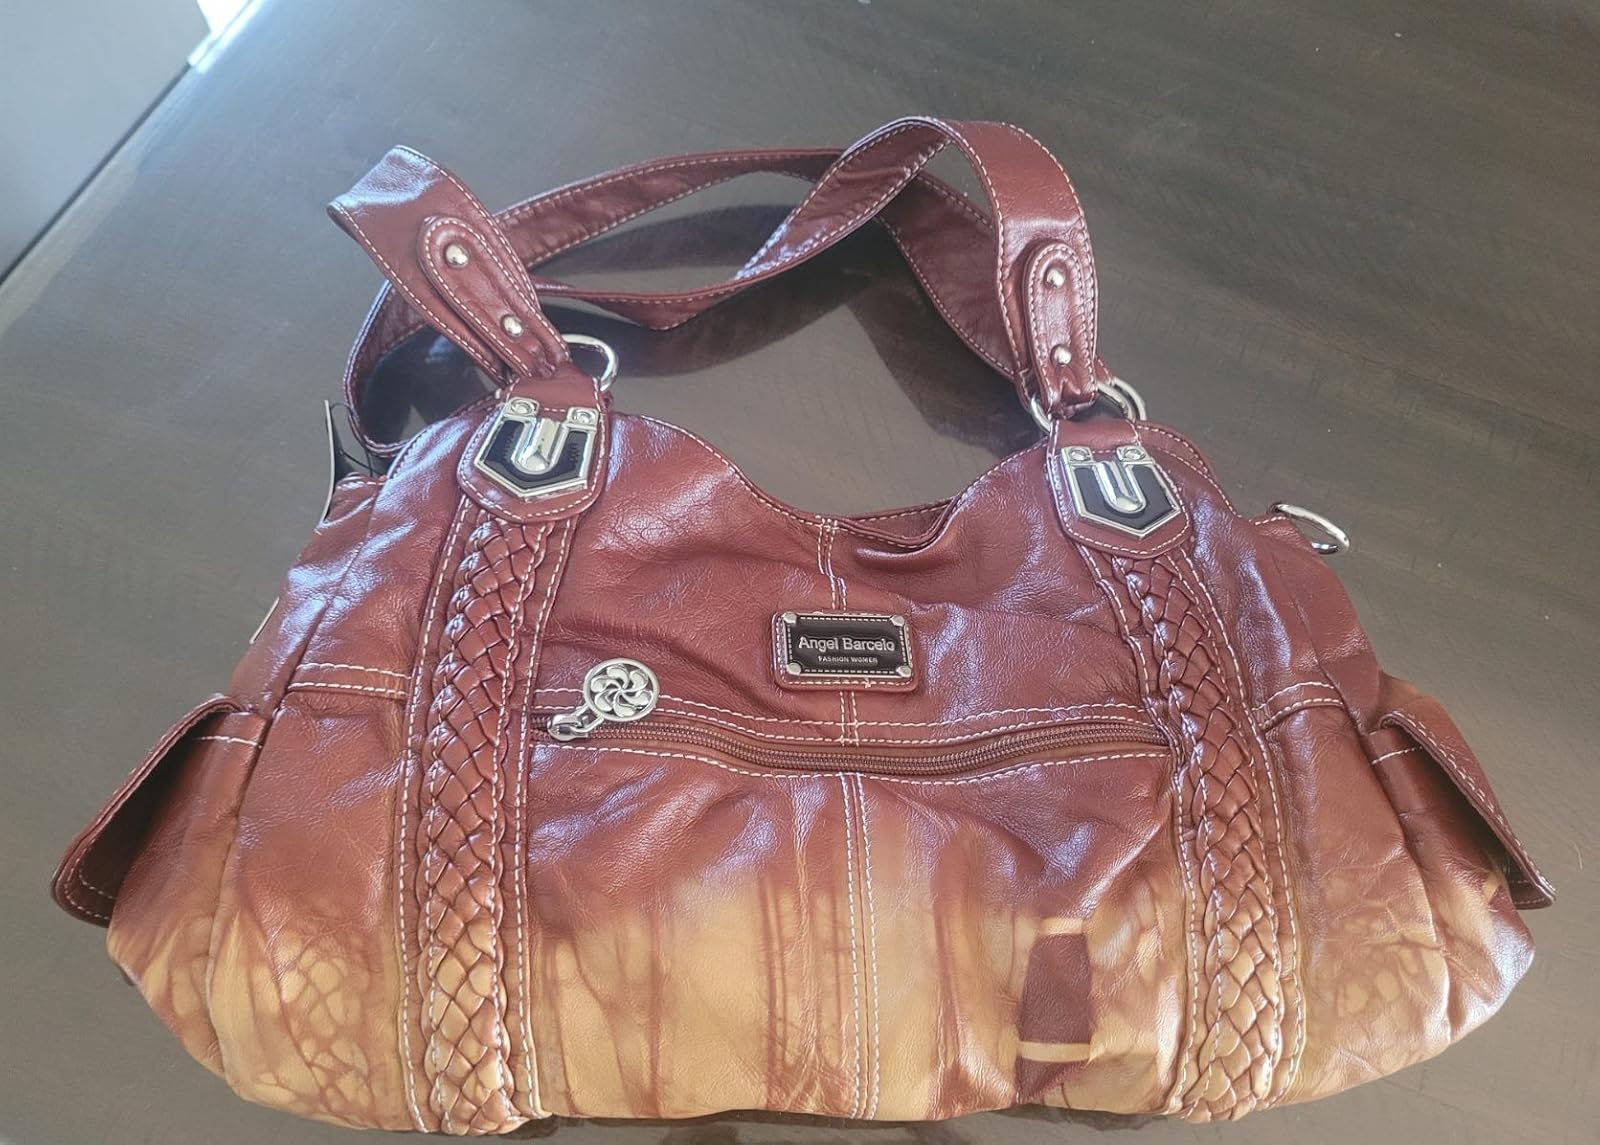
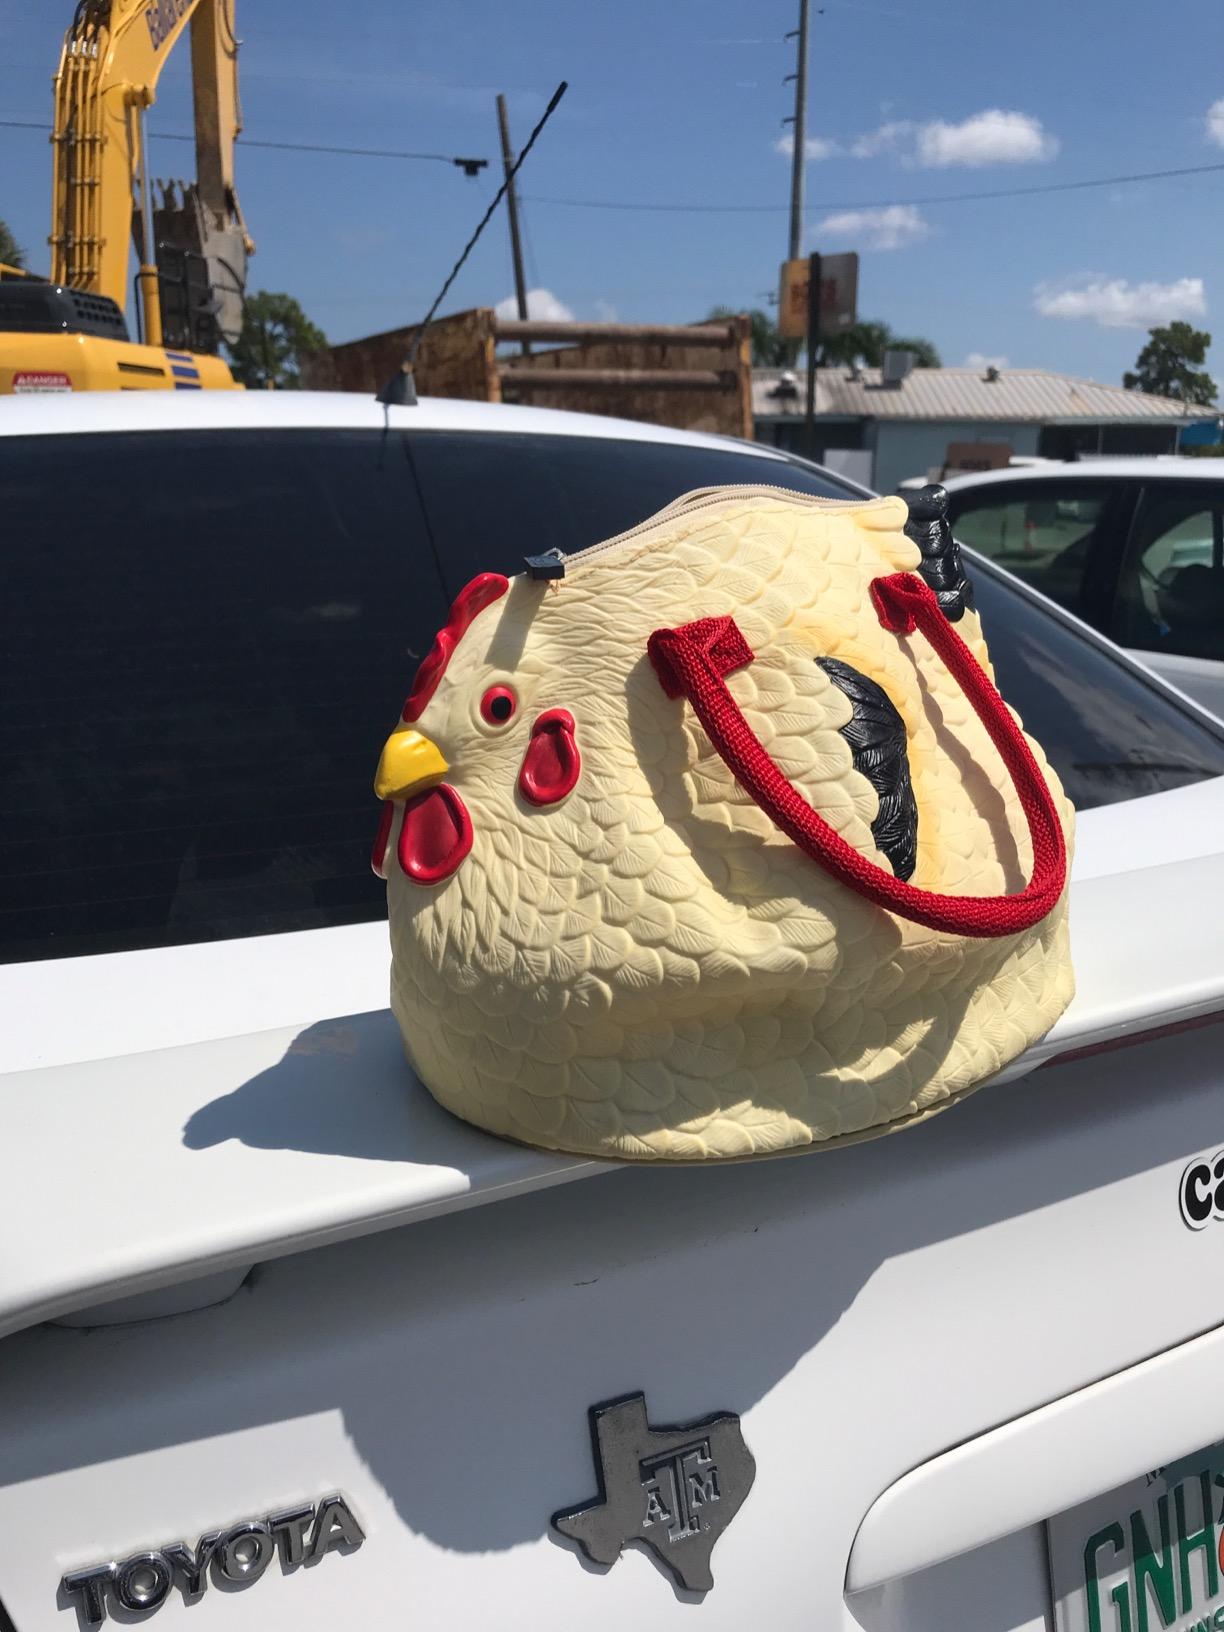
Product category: accessories_handbag
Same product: no